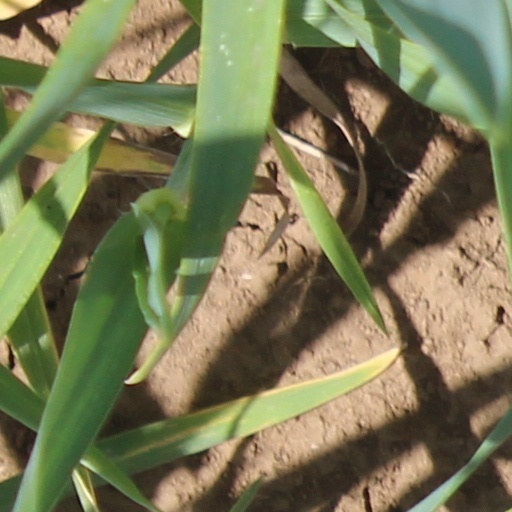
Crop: wheat